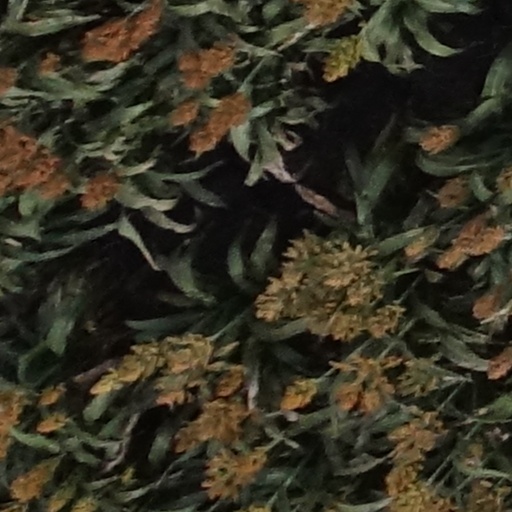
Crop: sorghum